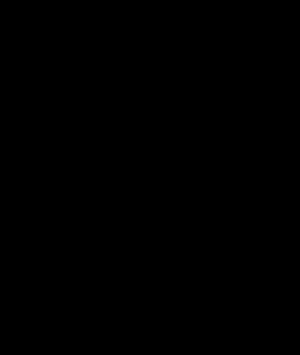
La borne de Froissart est le nom d'une propriété très générale des « sections efficaces totales » pour les collisions entre particules dans les accélérateurs.